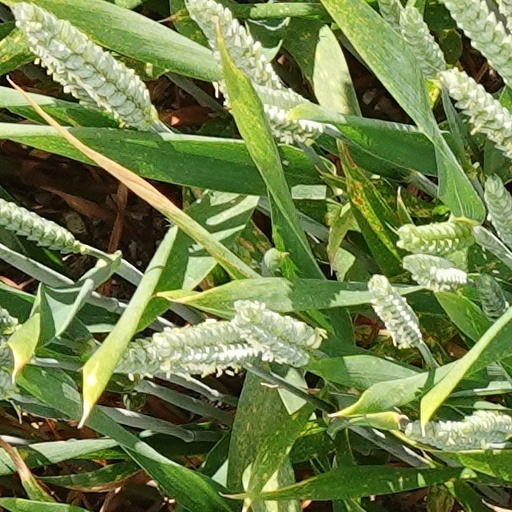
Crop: wheat